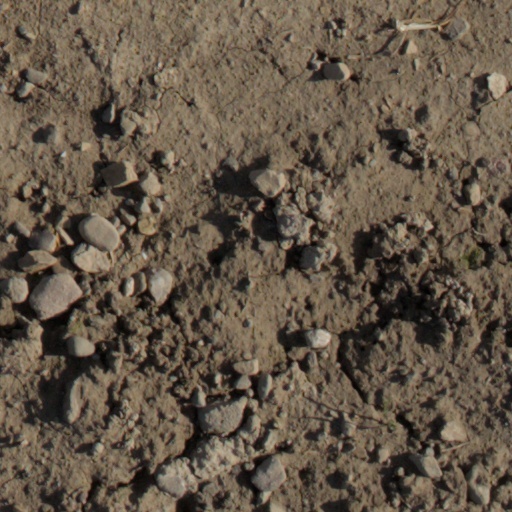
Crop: wheat